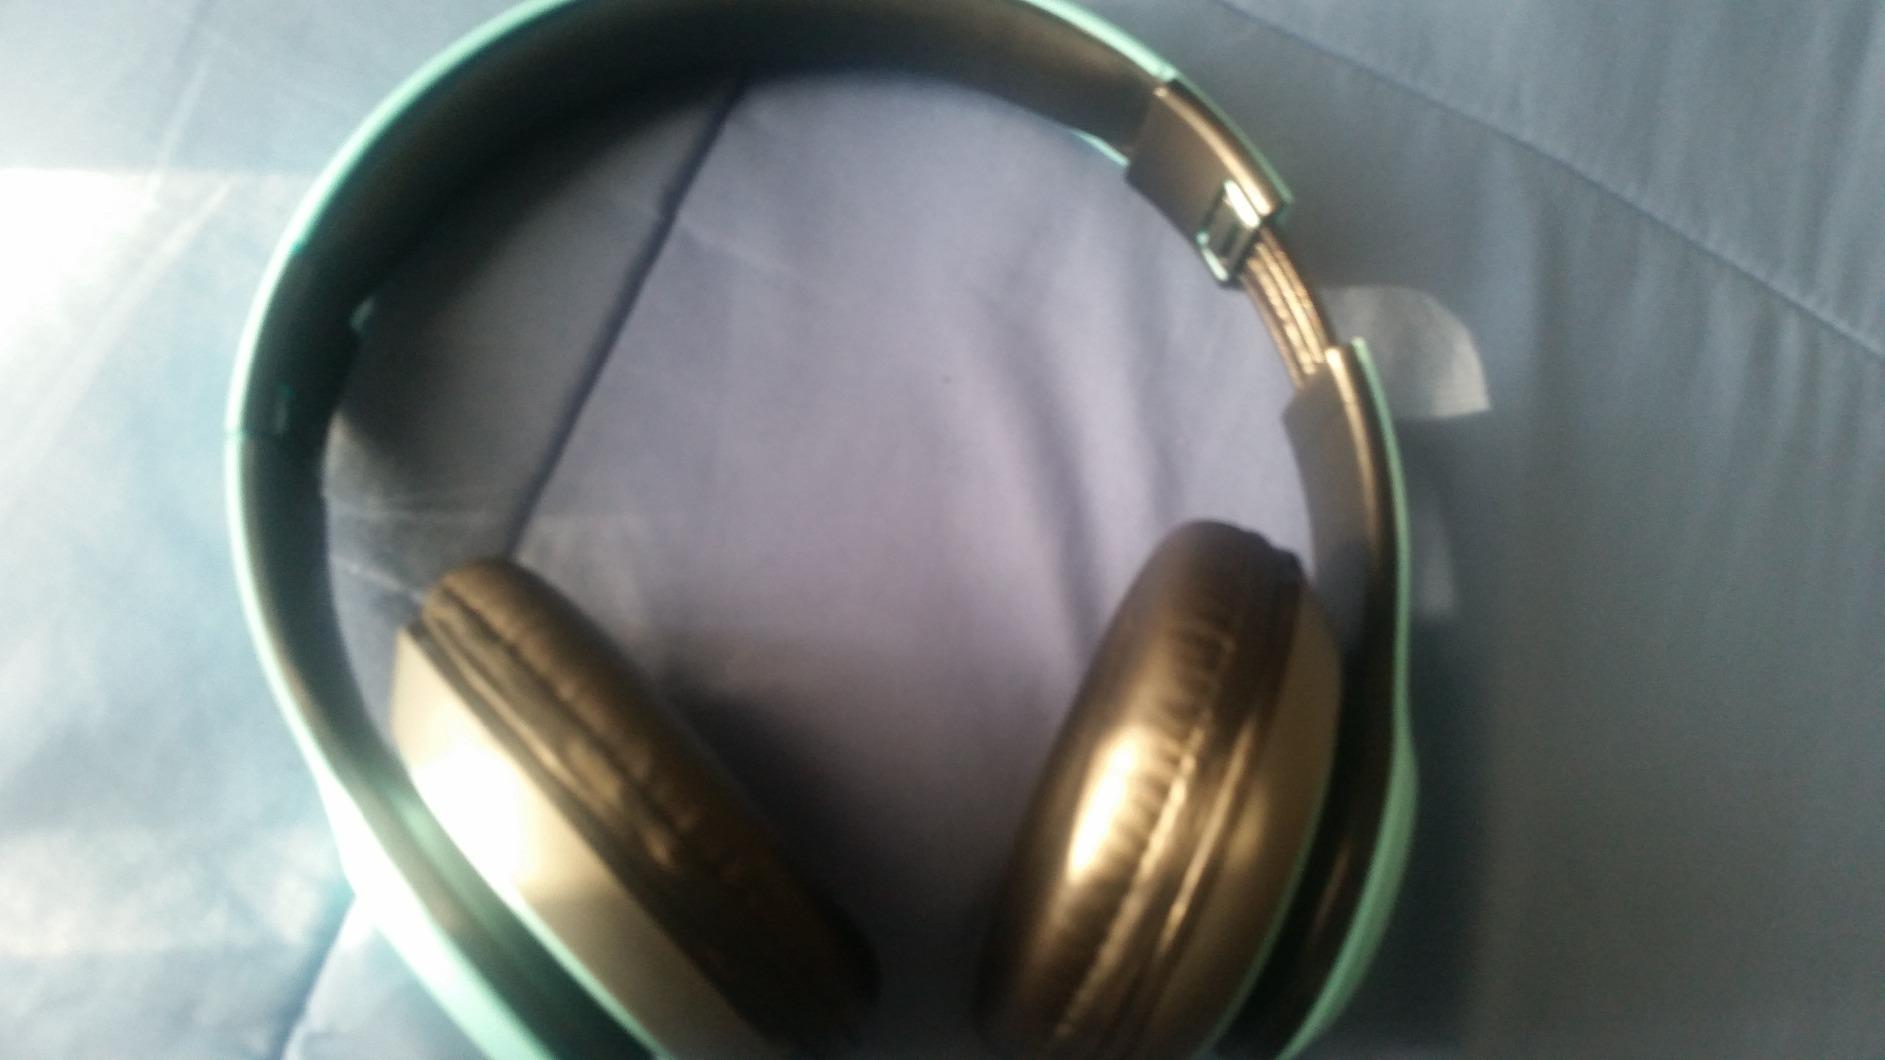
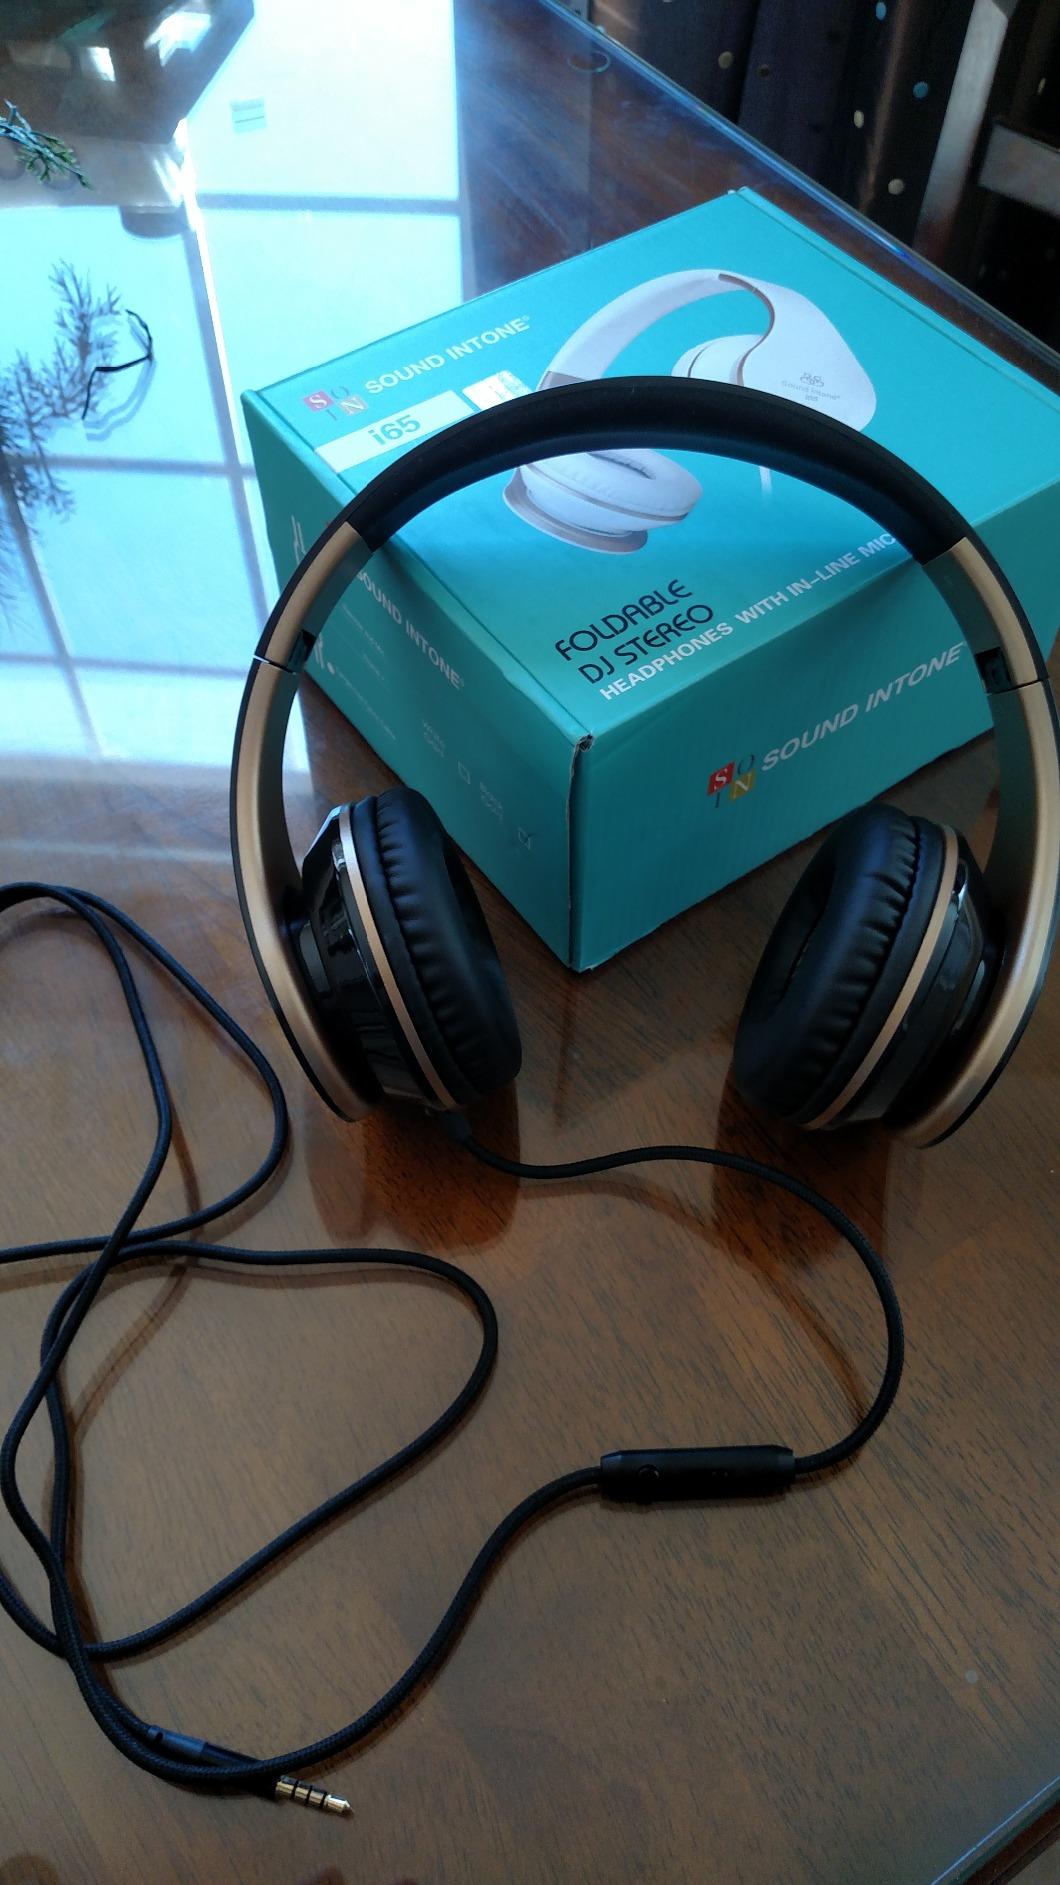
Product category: headphones
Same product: no